Petco

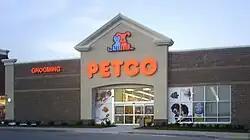
Petco store in 2008

The company stopped selling rabbits in 2008 to cut down on rabbits being surrendered to shelters. After the company stopped selling dog and cat food made in China several years previously, in January 2015, Petco was the first national pet retailer to stop selling dog and cat treats made in China, fulfilling a promise it had made in May 2014.